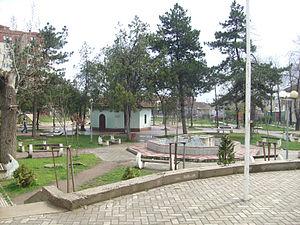
Vushtrri en albanais et Vučitrn en serbe latin est une ville et une commune/municipalité du Kosovo. Elle fait partie du district de Mitrovicë/Kosovska Mitrovica. Selon le recensement kosovar de 2011, la ville intra muros compte 26 964 habitants et la commune/municipalité 69 870.